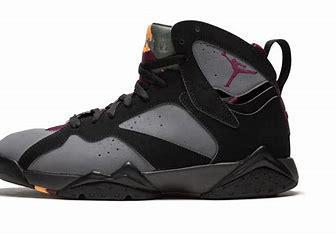
Brand: Jordan
Model: 7 Retro